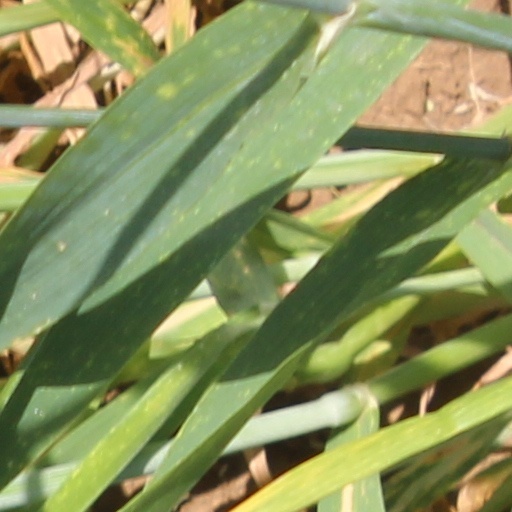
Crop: wheat